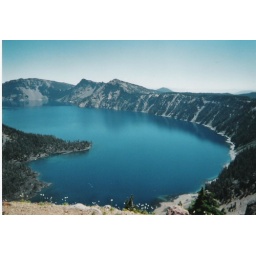
The deep blue waters of Crater Lake taken from an overlook above the lake